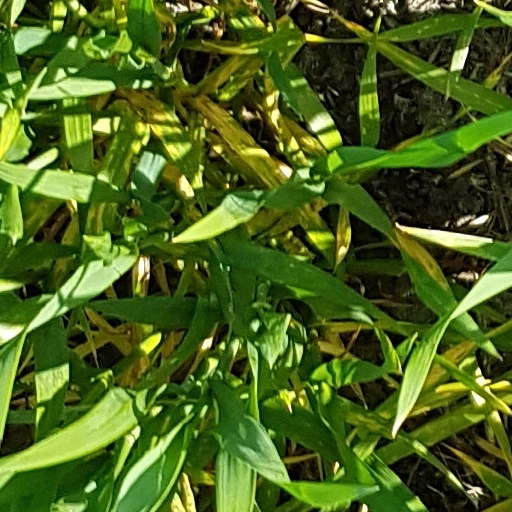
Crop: wheat